Myrmecoleon

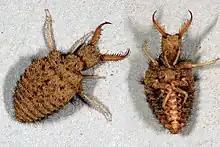
Antlion larvae of "Euroleon nostras": the predatory larvae dig pits to trap ants.

There are two interpretations of what a Myrmecoleon is. In one version, the antlion is so called because it is the "lion of ants", a large ant or small animal that hides in the dust and kills ants. In the other version, it is a beast that is the result of a mating between a lion and an ant. It has the face of a lion and the body of an ant, with each part having its appropriate nature. Because the lion part will only eat meat and the ant part can only digest grain, the ant-lion starves.